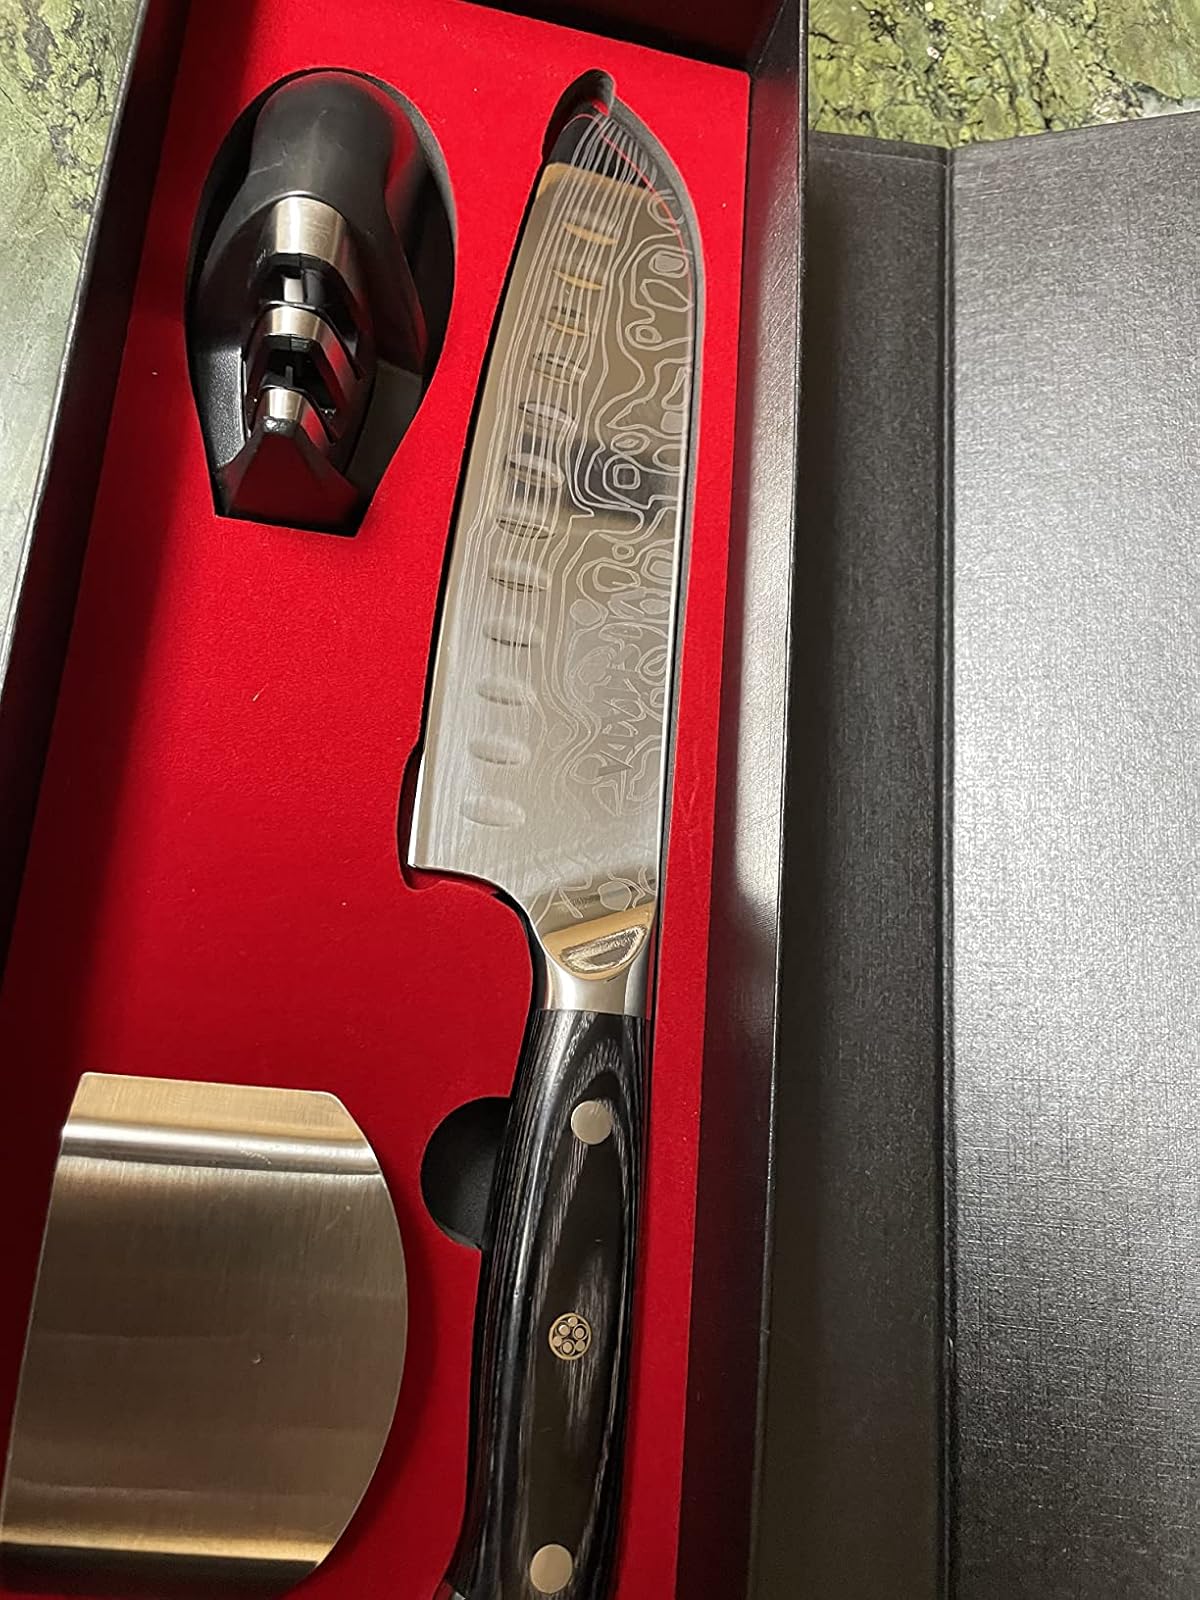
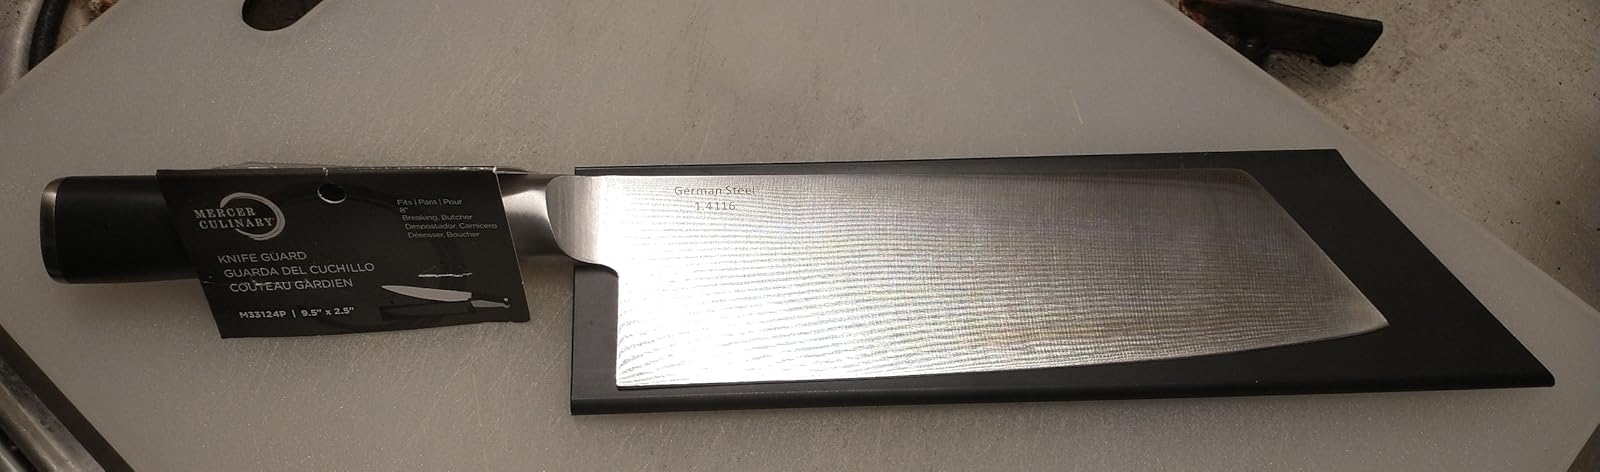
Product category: items_knife
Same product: no